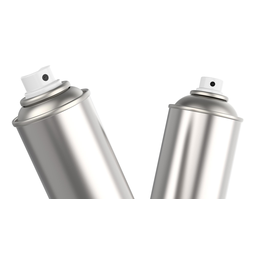
Label: metal